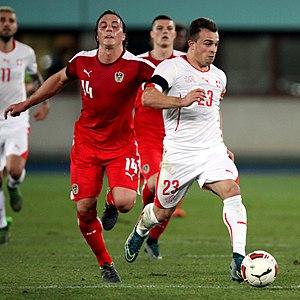
Xherdan Shaqiri, né le 10 octobre 1991 à Zhegër, localité de la commune de Gjilan située alors en RFS de Yougoslavie et actuellement au Kosovo, est un footballeur international suisse qui évolue à Liverpool.